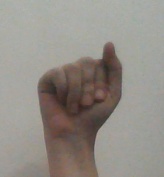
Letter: saad